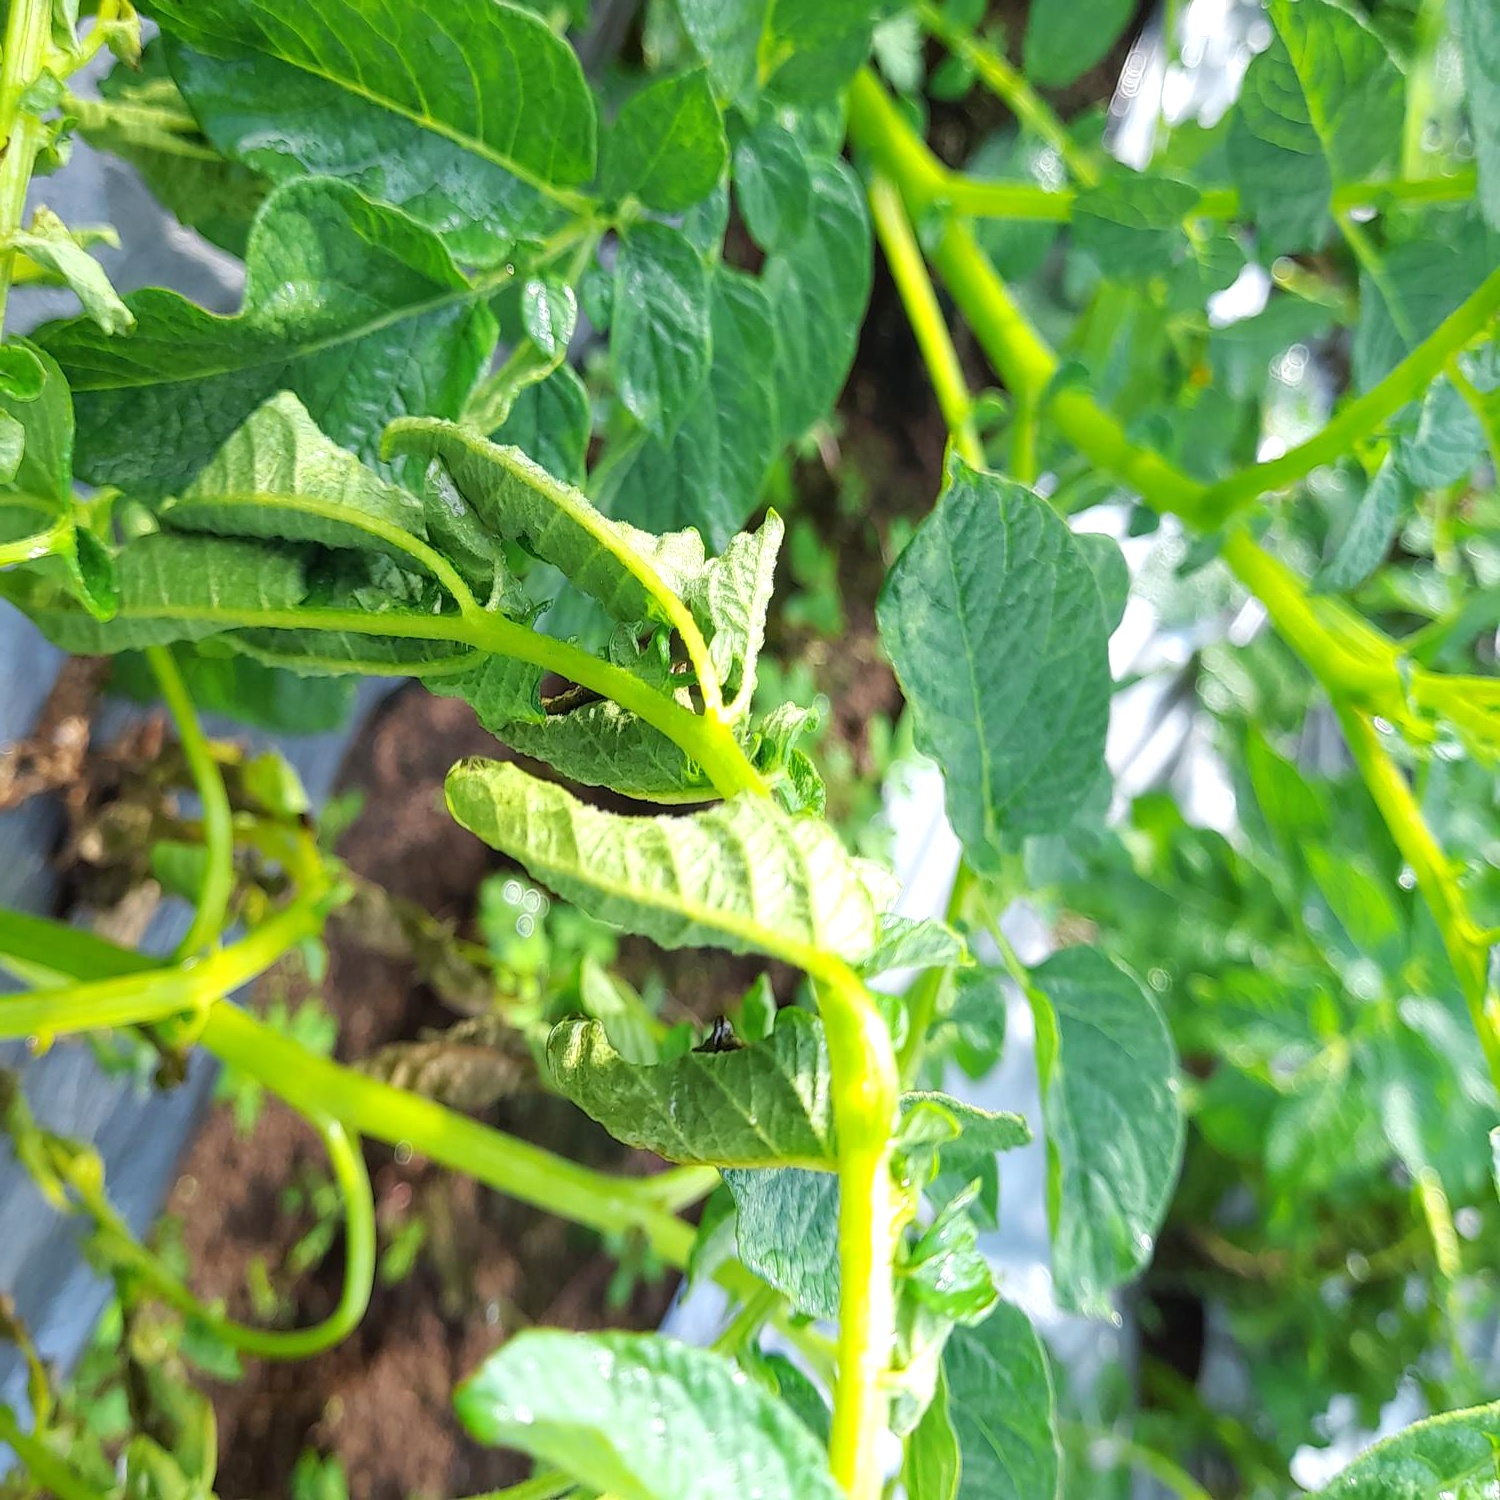
Etiqueta: Pudricion_Parda